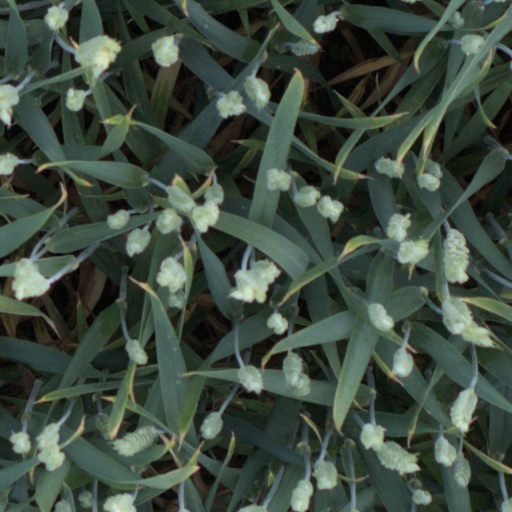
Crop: wheat